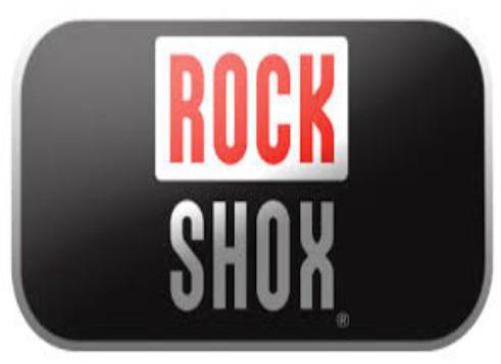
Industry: Transportation